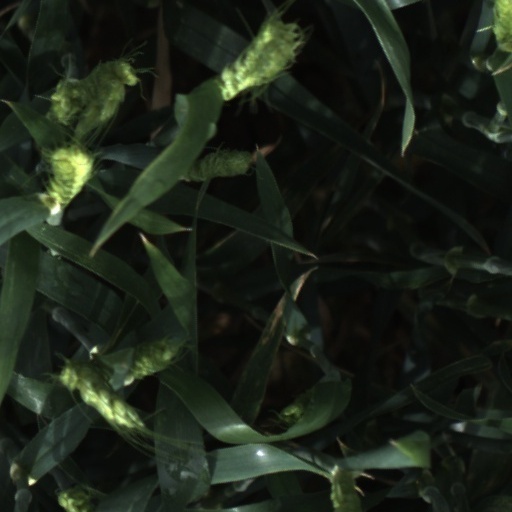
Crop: wheat